Kaelin Clay

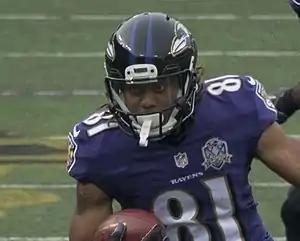
Clay with the Baltimore Ravens in 2015

Kaelin Clay (born January 3, 1992) is an American former professional football player who was a wide receiver in the National Football League (NFL). He played college football for the Utah Utes, earning first-team All-American honors in 2014. He was selected by the Tampa Bay Buccaneers in the sixth round of the 2015 NFL draft.